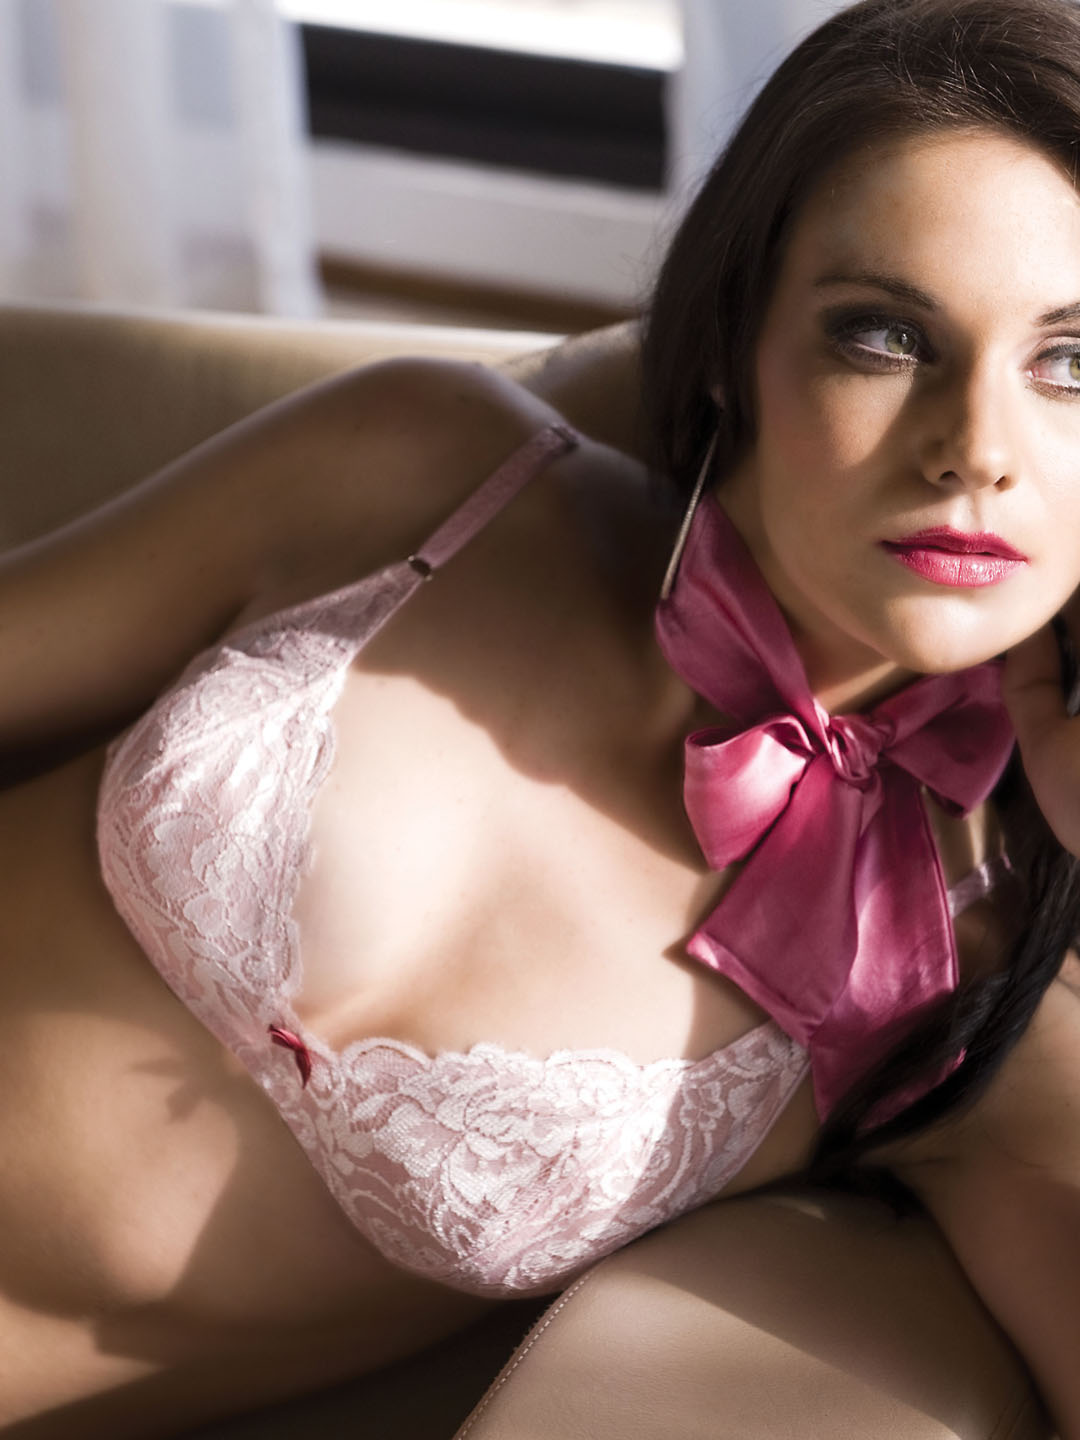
Bwitch Pink Ruby Bra
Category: Apparel / Innerwear / Bra
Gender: Women
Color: Pink
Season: Winter 2015
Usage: Casual